Halldor Mar

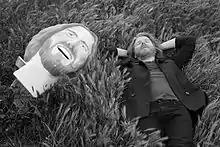

Halldor Mar is an Icelandic songwriter and guitarist. His music is based on acoustic folk music and alternative rock. He is also a member of the composing pop rock group Wiggum.